National and regional identity in Spain

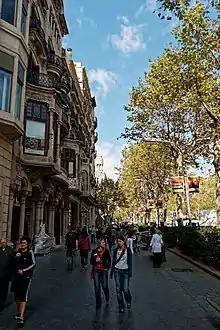
Architecture of Barcelona, c. 1900

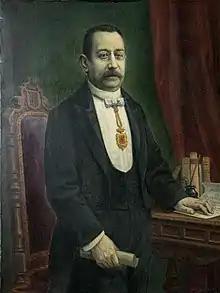
Enric Prat de la Riba, 1870–1917

After the union of Castilian and Aragonese Crowns (1479), Catalonia continued as a distinct political entity under the Spanish crown, retaining its political liberties. Nevertheless, there were conflicts with the centre over trade and financial policy, and the Reapers' War of 1640–59 showed the "typical tendencies of Catalan separatism", when Catalonia sought the protection of France, then at war with Spain.